Market power

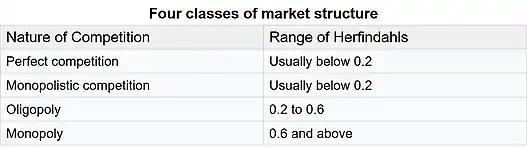
Relationship between the Herfindahl-Hirschman index and market structure. The greater the Herfindahl-Hirschman value, the greater the market power.

The Lerner index is a widely accepted and applied method of estimating market power in a monopoly. It compares a firm's price of output with its associated marginal cost where marginal cost pricing is the "socially optimal level" achieved in market with perfect competition. Lerner (1934) believes that market power is the monopoly manufacturers' ability to raise prices above their marginal cost. This notion can be expressed by using the formula: